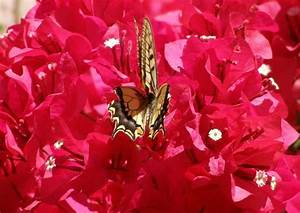
Label: butterfly